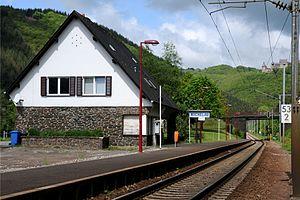
La gare de Michelau est une gare ferroviaire luxembourgeoise de la ligne 1, de Luxembourg à Troisvierges-frontière, située à Michelau sur le territoire de la commune de Bourscheid, dans le canton de Diekirch.